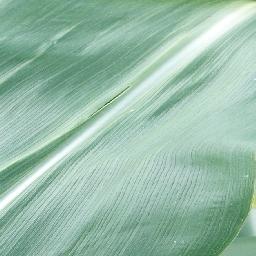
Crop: corn
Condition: (maize)_healthy